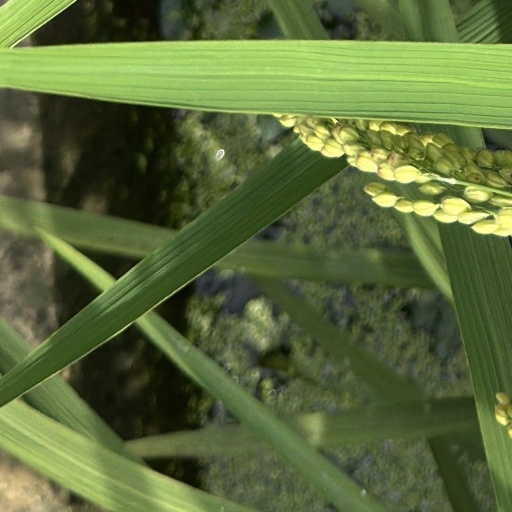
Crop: rice